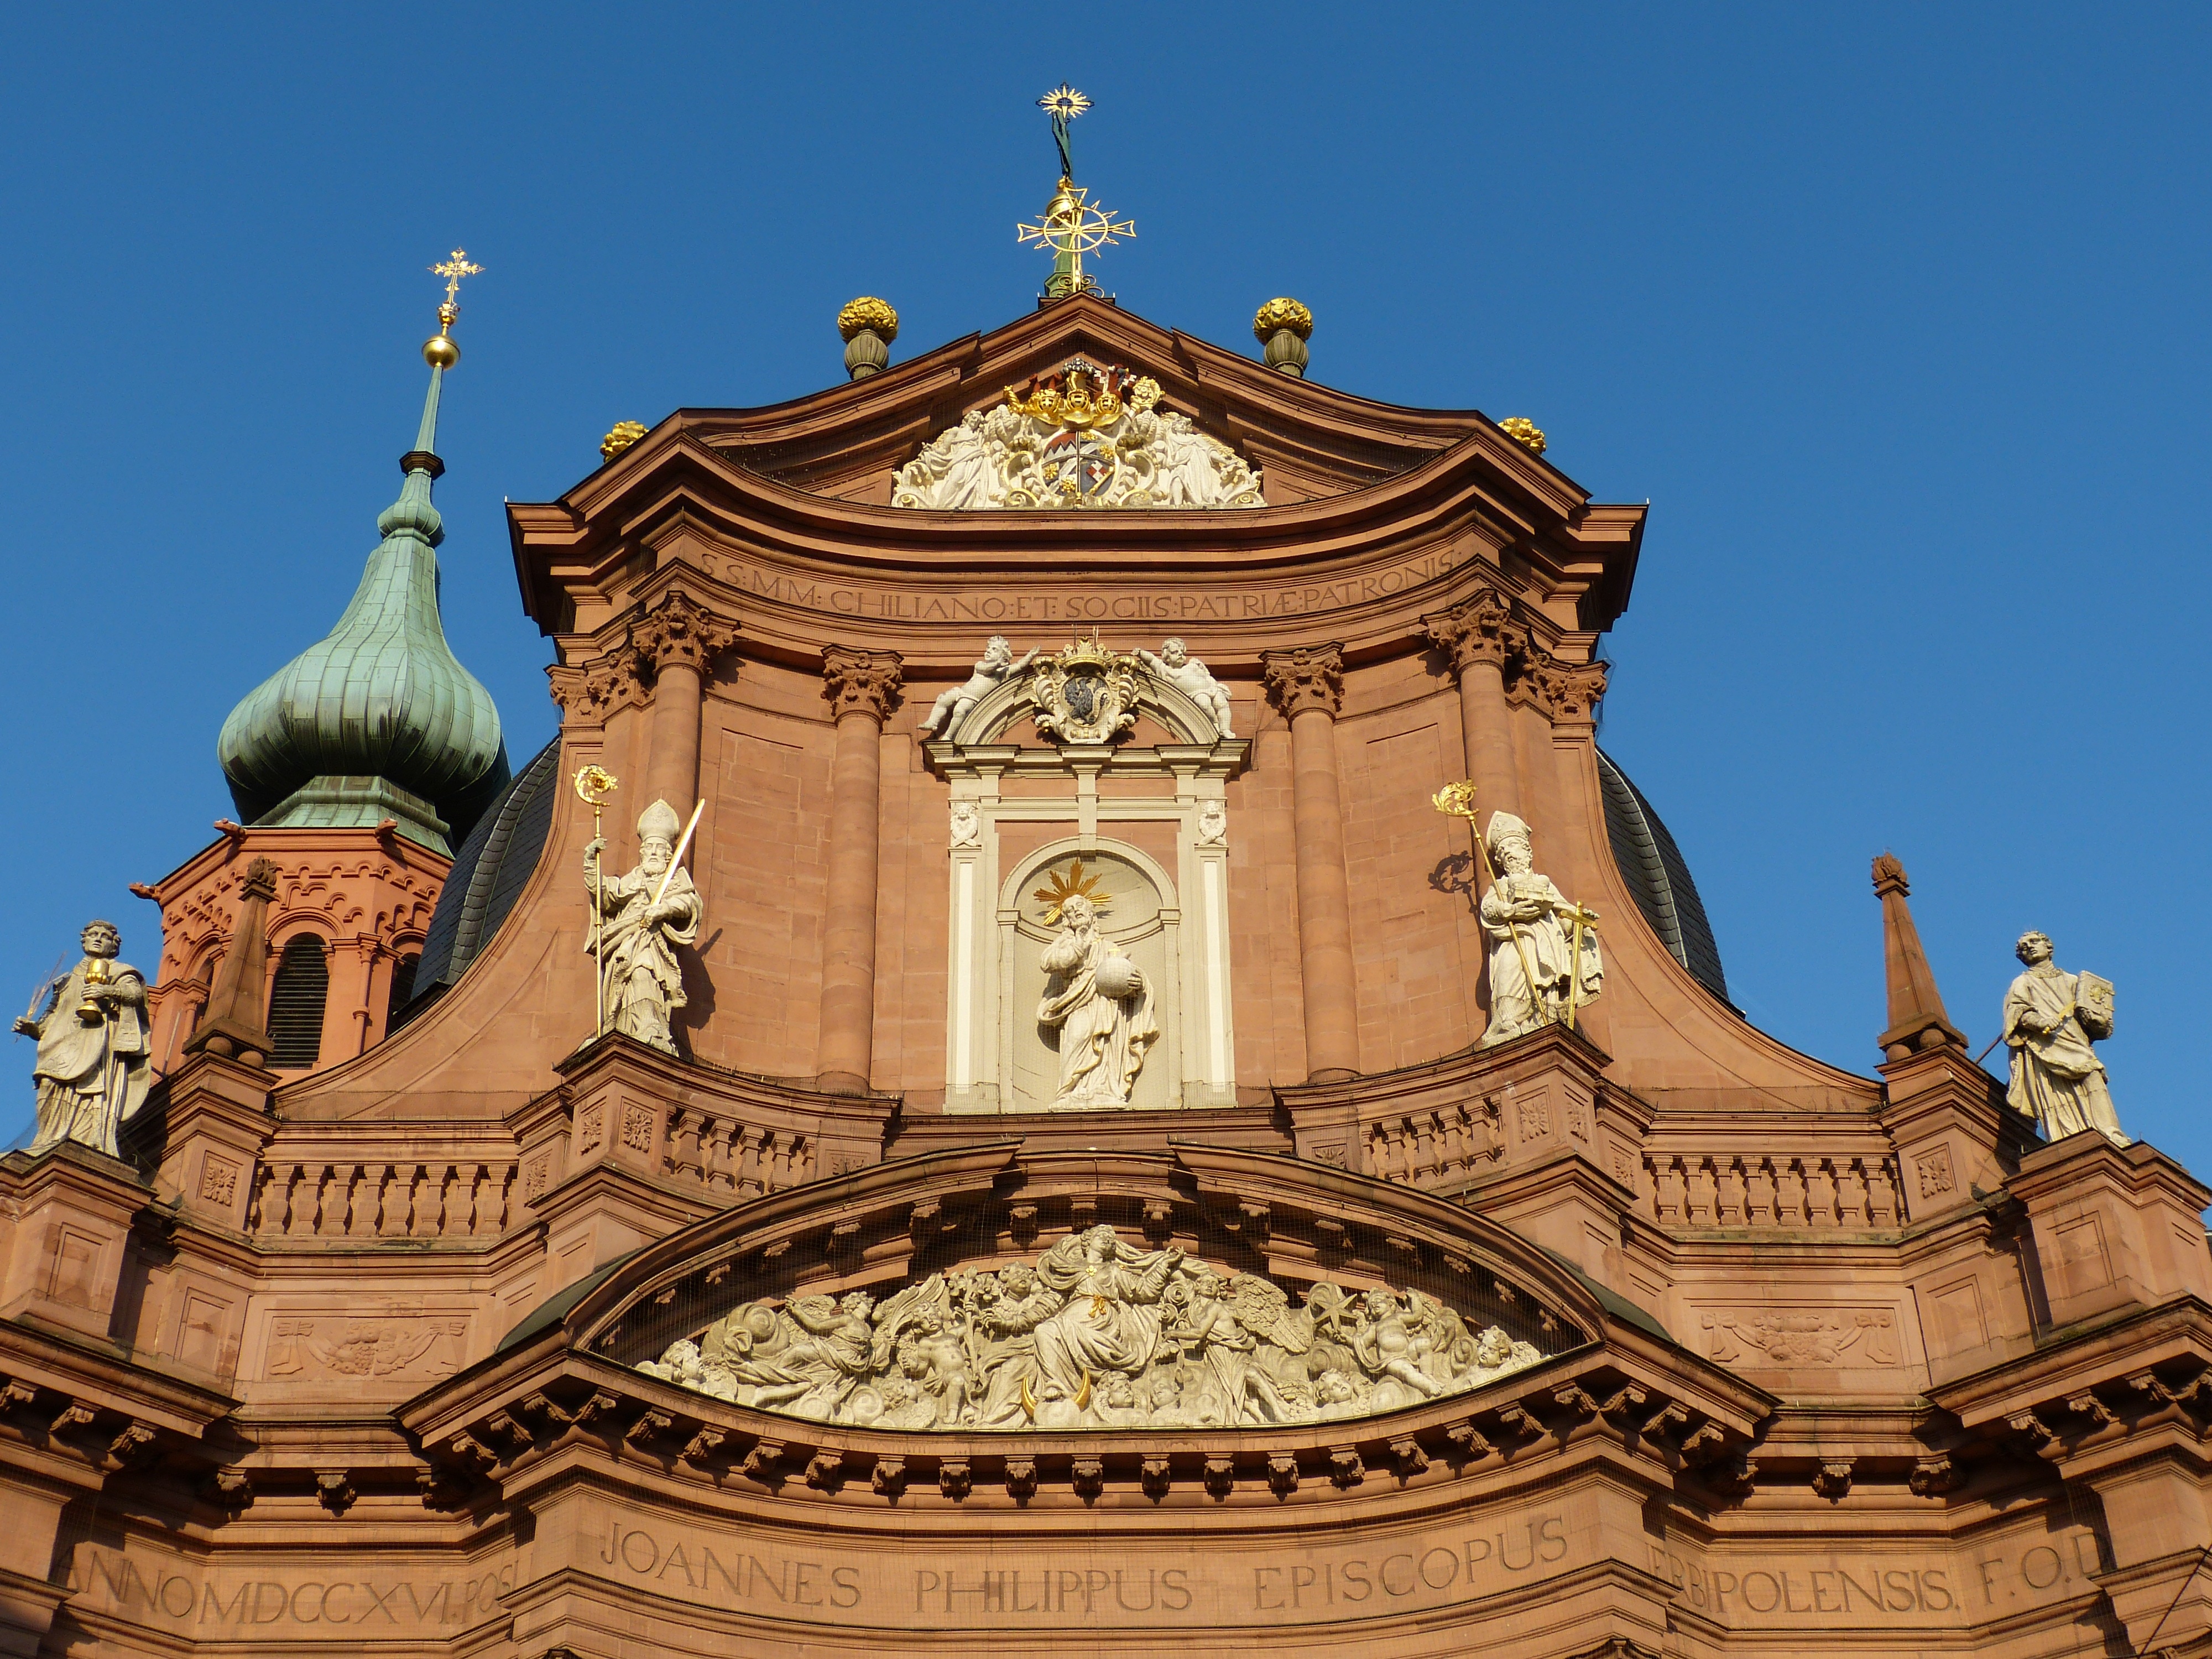
building, palace, tower, landmark, facade, church, cathedral, place of worship, places of interest, old town, monastery, bavaria, basilica, dome, dom, relief, historically, baroque, gable, swiss francs, w rzburg, historic site, ancient history, byzantine architecture